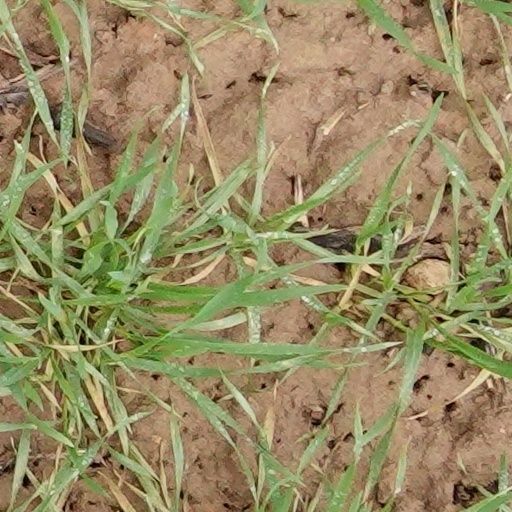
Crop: wheat